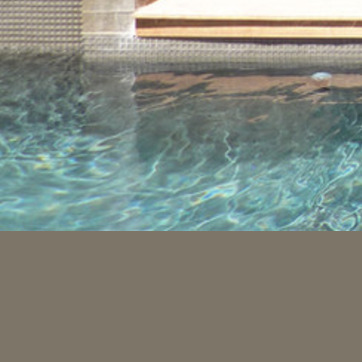
Material: water